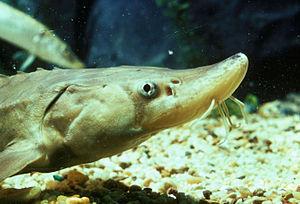
Alphabet pour Liège, 13 images musicales pour solistes et duos, est une composition de Karlheinz Stockhausen et porte le numéro 36 dans le catalogue d'œuvres du compositeur. Une performance dure quatre heures.